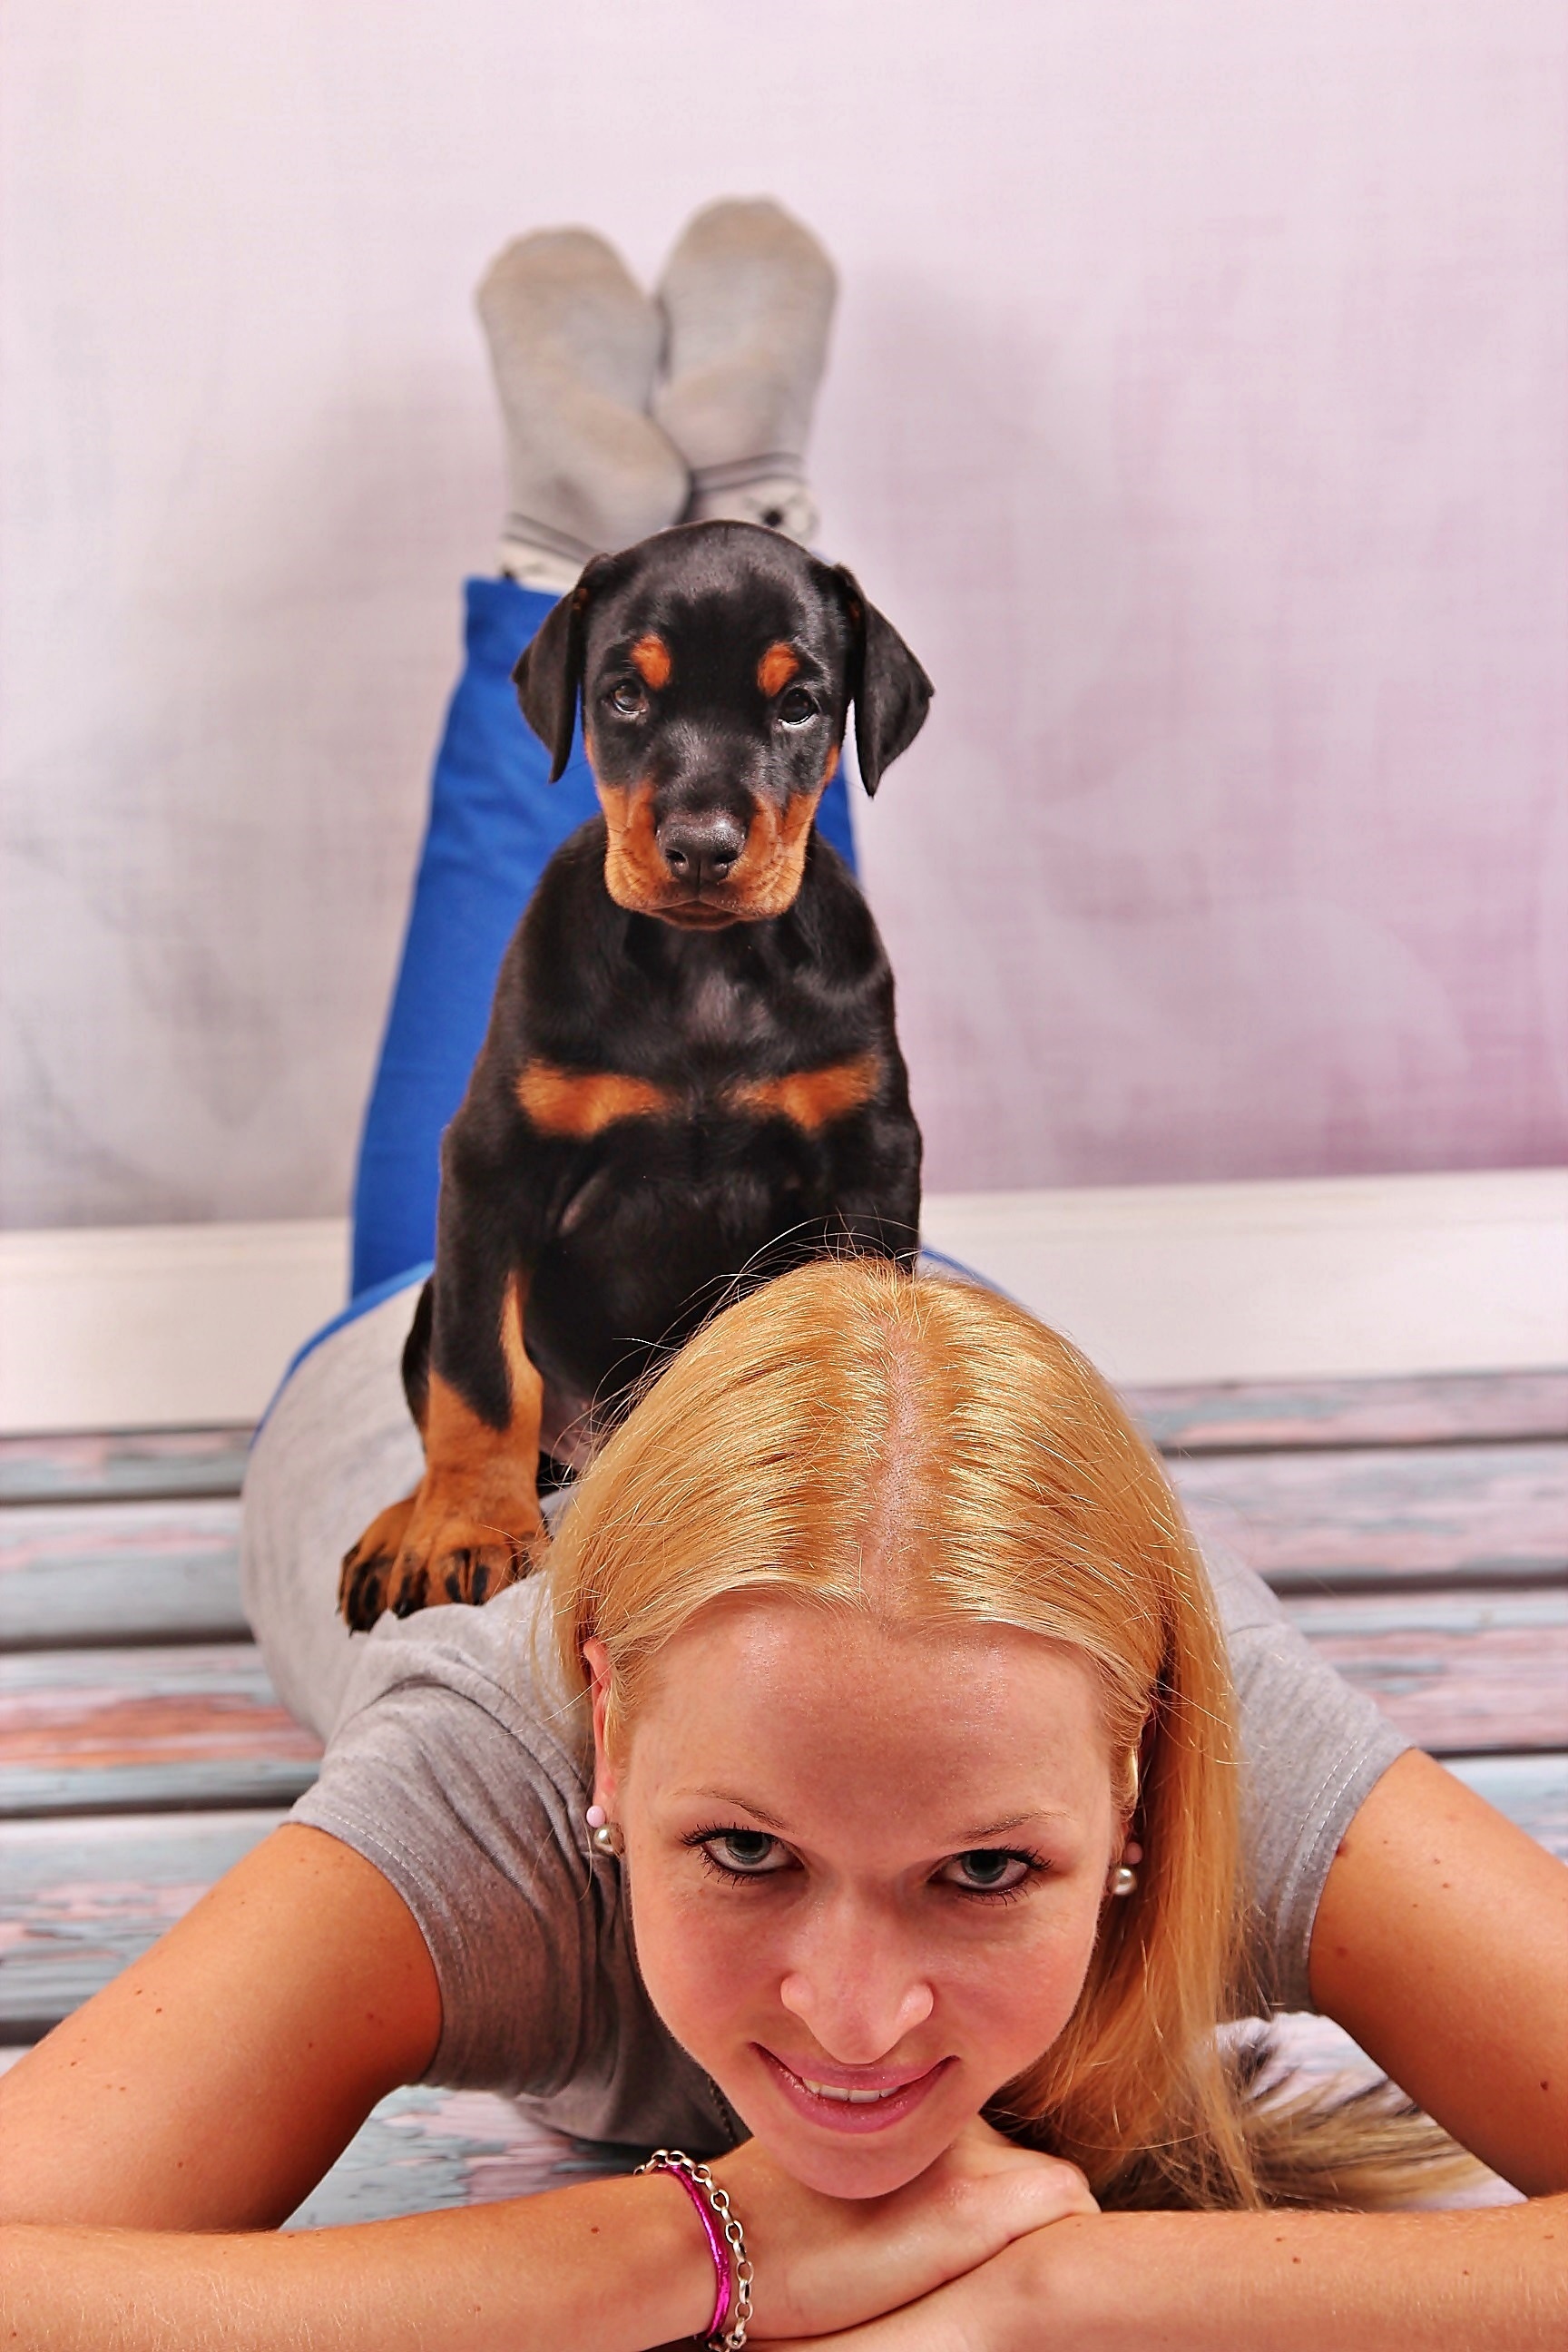
woman, puppy, dog, animal, canine, mammal, pets, doberman, dog like mammal